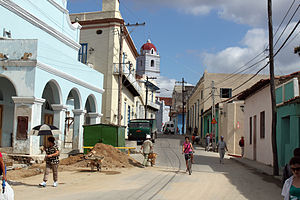
Sancti Spíritus
Gade i Sancti Spiritus
Sancti Spíritus er en kommune og en by i provinsen Sancti Spíritus beliggende i det centrale Cuba. Sancti Spíritus er latinsk og betyder Hellige Ånd.